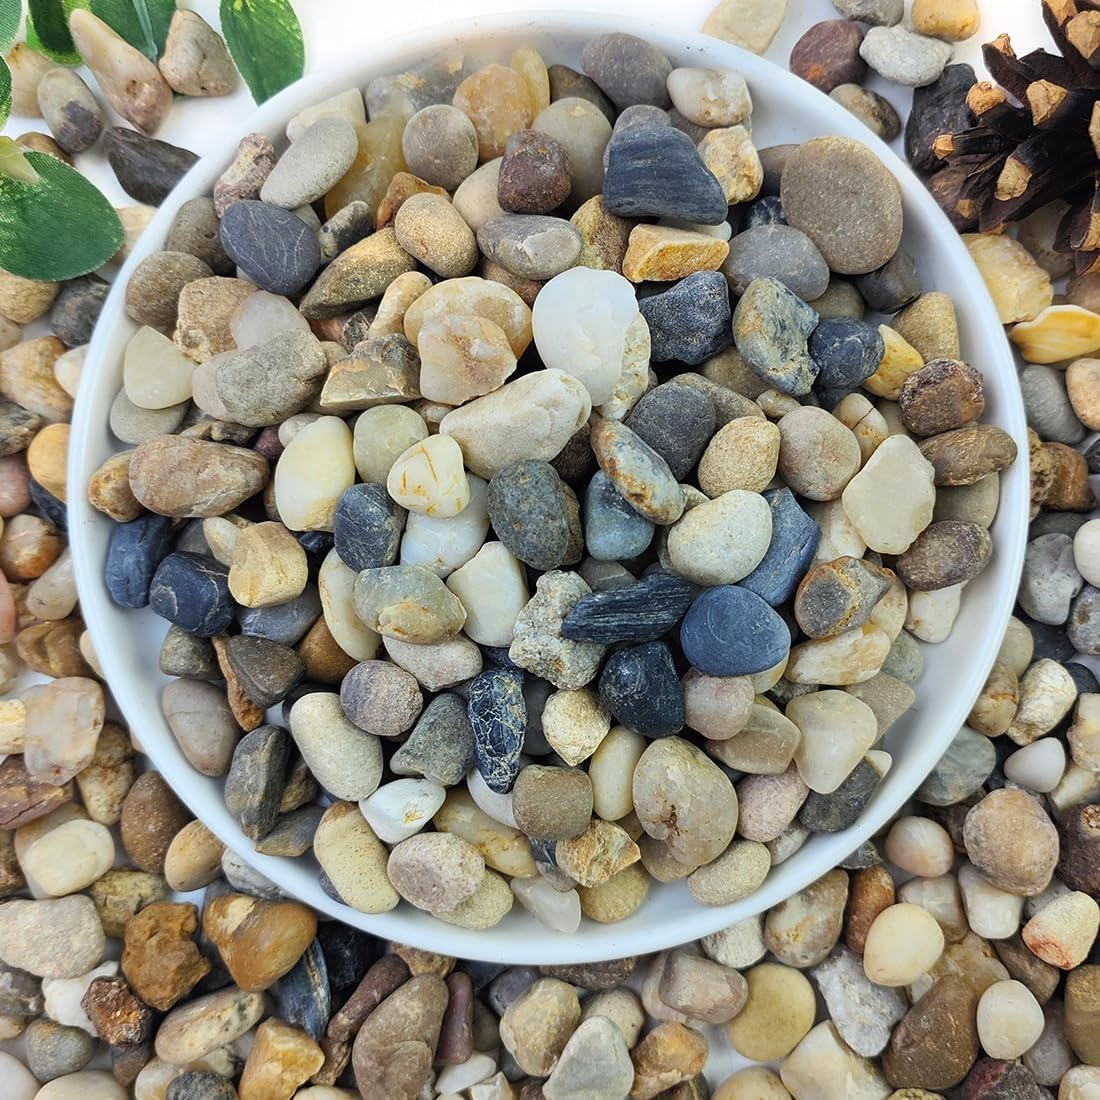
2lbs Natural River Rocks for Plants, 3/8" Aquarium Gravel Decorative Polished Mixed Pebbles for Fish Tank, Gardening, Flower Pots, Vase Fillers, Indoor Water Fountains, Landscaping
About this item Natural Aquarium Gravel: No fading natural stones are non-toxic no additional fillers, dyes, or oils, these beautiful outdoor decorative rocks are perfect for fish tank, turtle tank, aquarium, garden, and any landscaping project Safe to Fish Tank: Create a captivating focal point in your aquarium with these rocks for turtle tank. The aquariums fish tank turtle rocks are carefully selected and polished to provide a safe and comfortable environment for your aquatic pets Effects on Plants: Improve drainage for your potted plants with YISZM 2lbs rive rocks. The drainage rocks for potted plants will allow excess water to flow through the soil and prevent root rot in your precious houseplants Home Decor: Decorate your home with these polished pebbes for plants. Ideal for a variety of DIY crafts and home decor projects, the decorative polished pebbles can be used as accents in vases, candle holders, and more Outdoor Use: Transform your garden into a stunning oasis with these garden rocks. The attractive colors and textures of the 3/8" natural river rocks will add a touch of elegance to your flower beds, paths, and other areas of your garden
Brand: YISZM-ForYourNaturalLife
Category: Animals & Pet Supplies > Pet Supplies > Fish & Aquatic Supplies > Aquarium Gravel & Substrates > Gravel